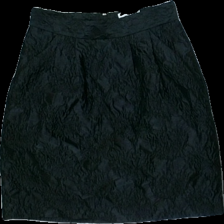
View: front
Type: Skirt
Category: Ladies
Brand: H&M
Colors: Black
Material: 100% polyester
Pattern: Other
Cut: None
Size: 36
Season: Summer
Price range: 50-100
Recommended usage: Reuse
Description: kjol med svart mönster